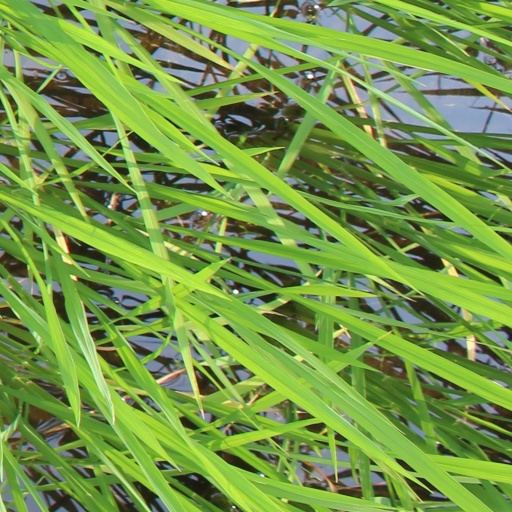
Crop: rice